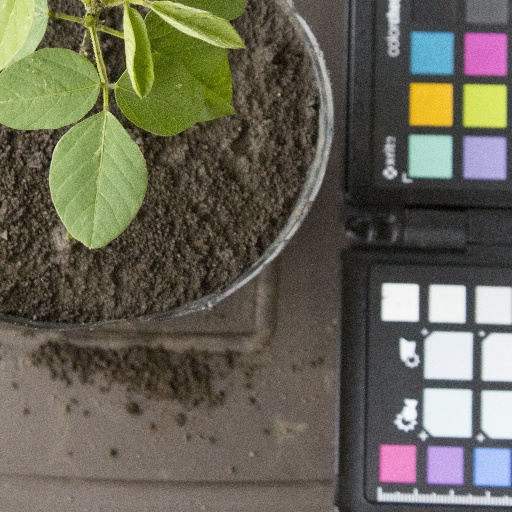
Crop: soybean